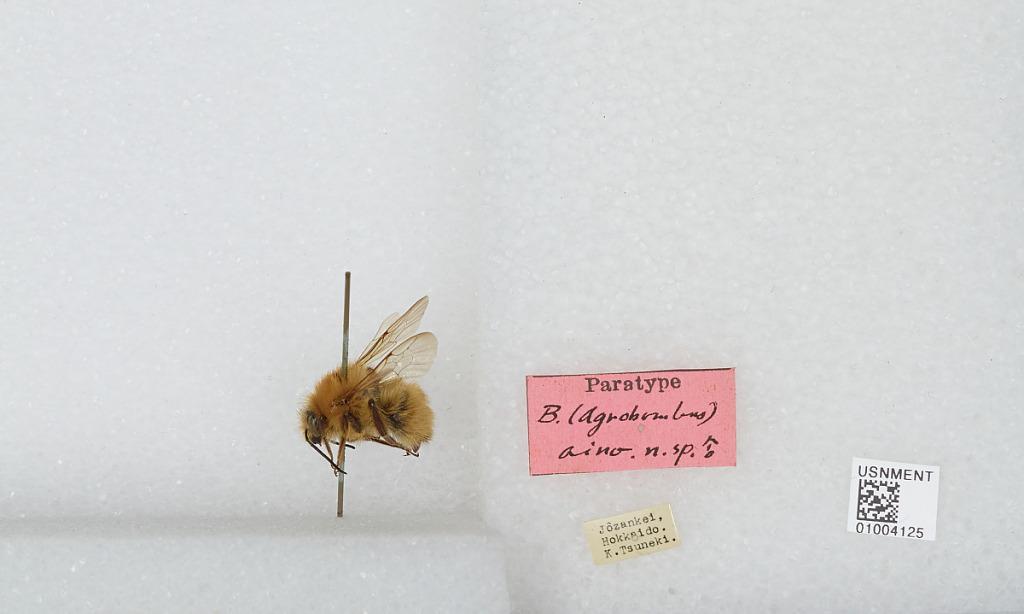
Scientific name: Bombus (Agrobombus) aino ms Sakagami
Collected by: K. Tsuneki
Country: Japan
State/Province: Hokkaido
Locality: Jozankei, Minami Ward, Sapporo
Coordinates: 42.9692, 141.168